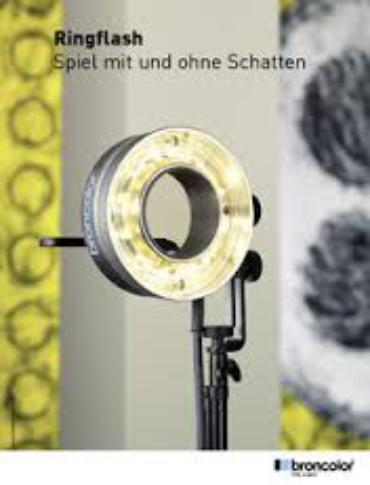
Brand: Bron Elektronik
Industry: Electronic